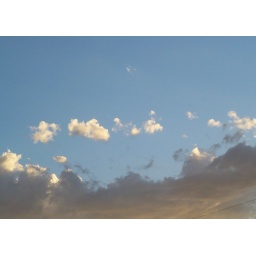
The yellow hue is drawn from several forest fires we had in the area at the time.